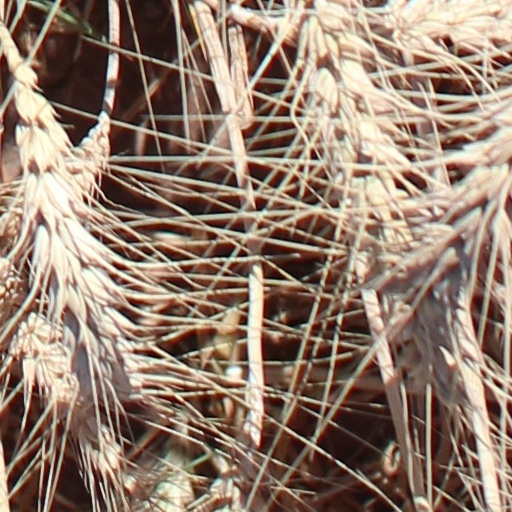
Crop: wheat